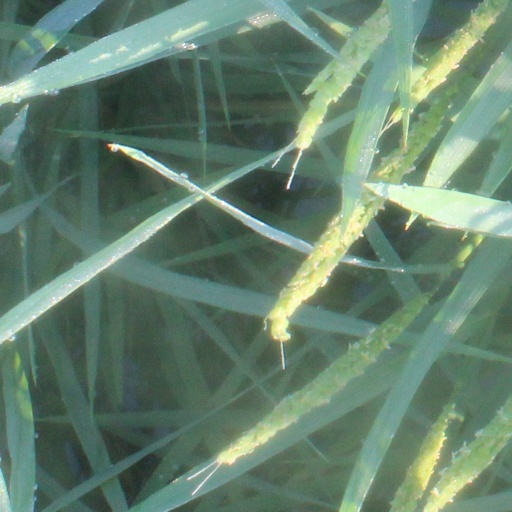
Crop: rice